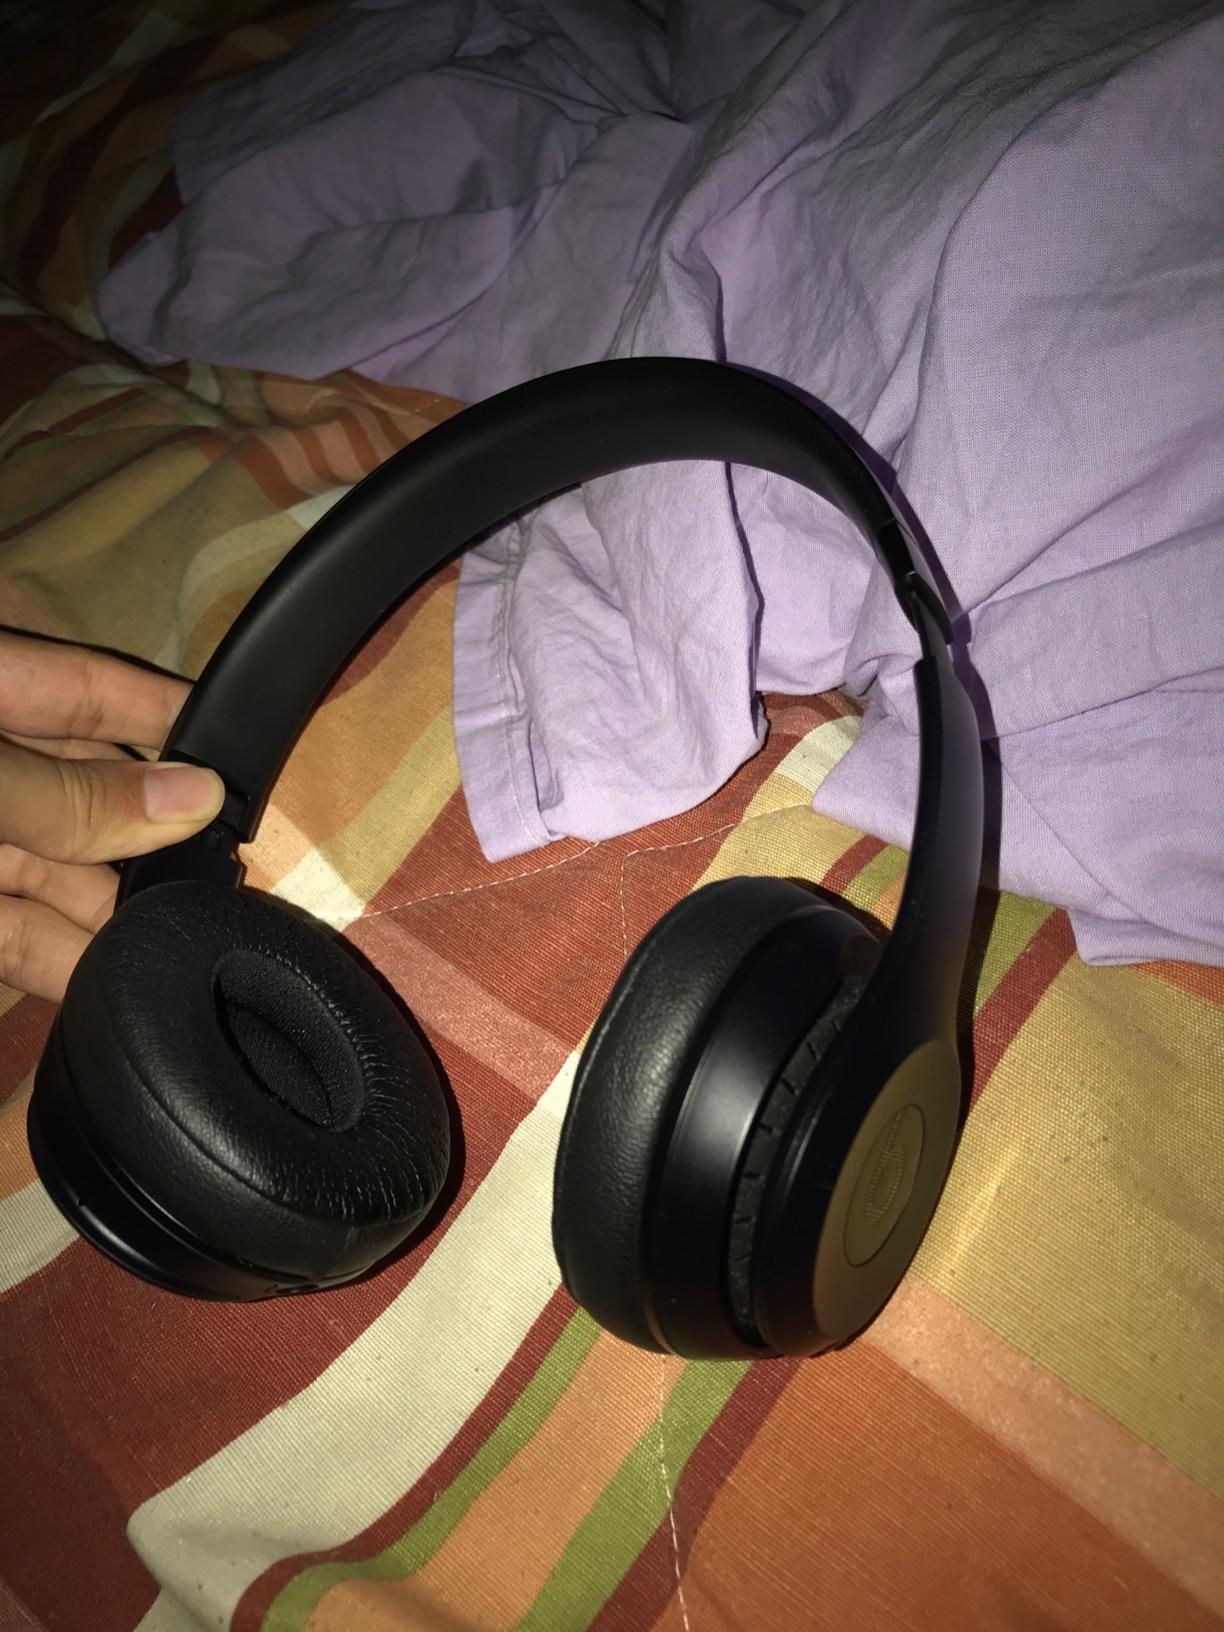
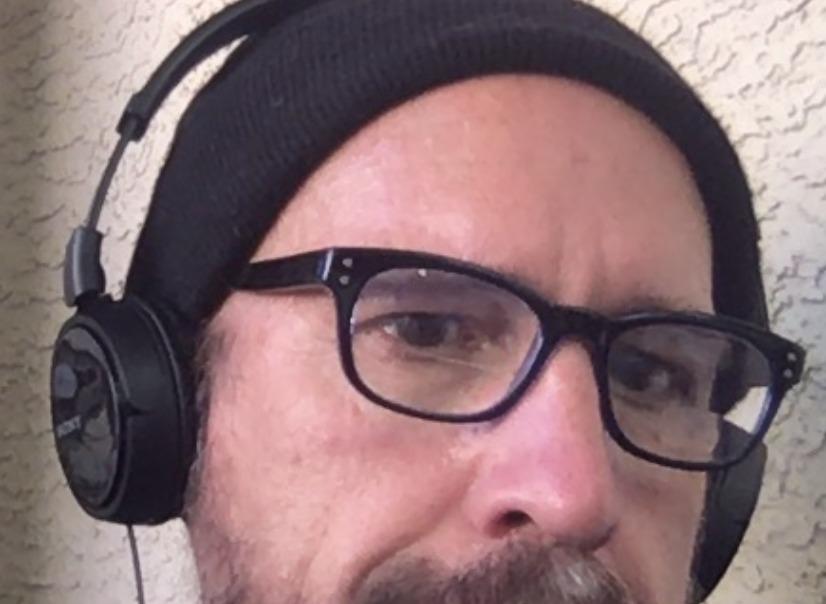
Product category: headphones
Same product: no